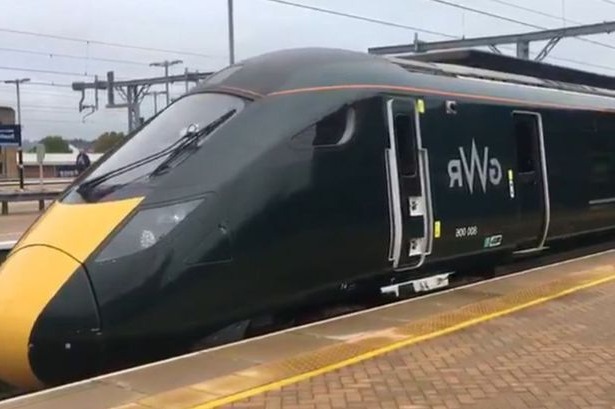
Vehicle type: Trains